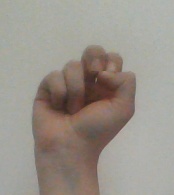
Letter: gaaf